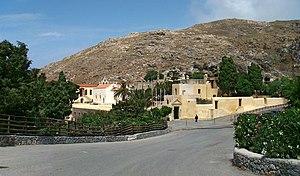
Monastère de Preveli, Crète, Grèce.